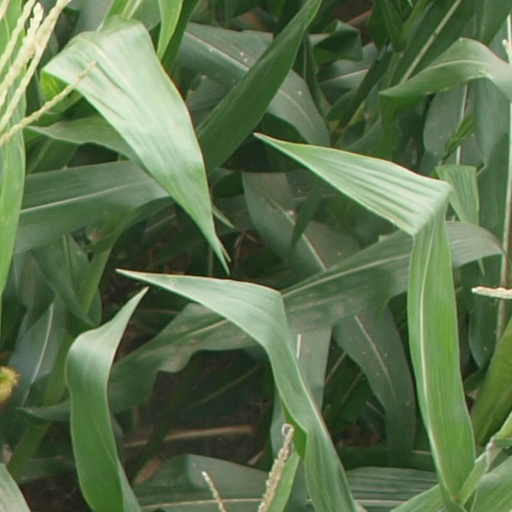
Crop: maize; corn